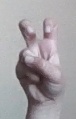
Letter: toot